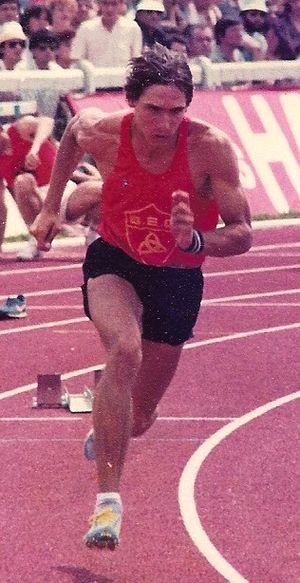
Boussemart Jean-Jacques
Jean-Jacques Boussemart est un athlète français spécialiste du 200 mètres. Il est membre du GIFA.